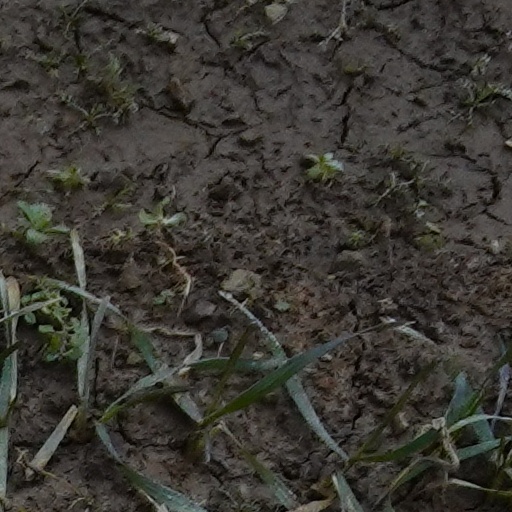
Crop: wheat